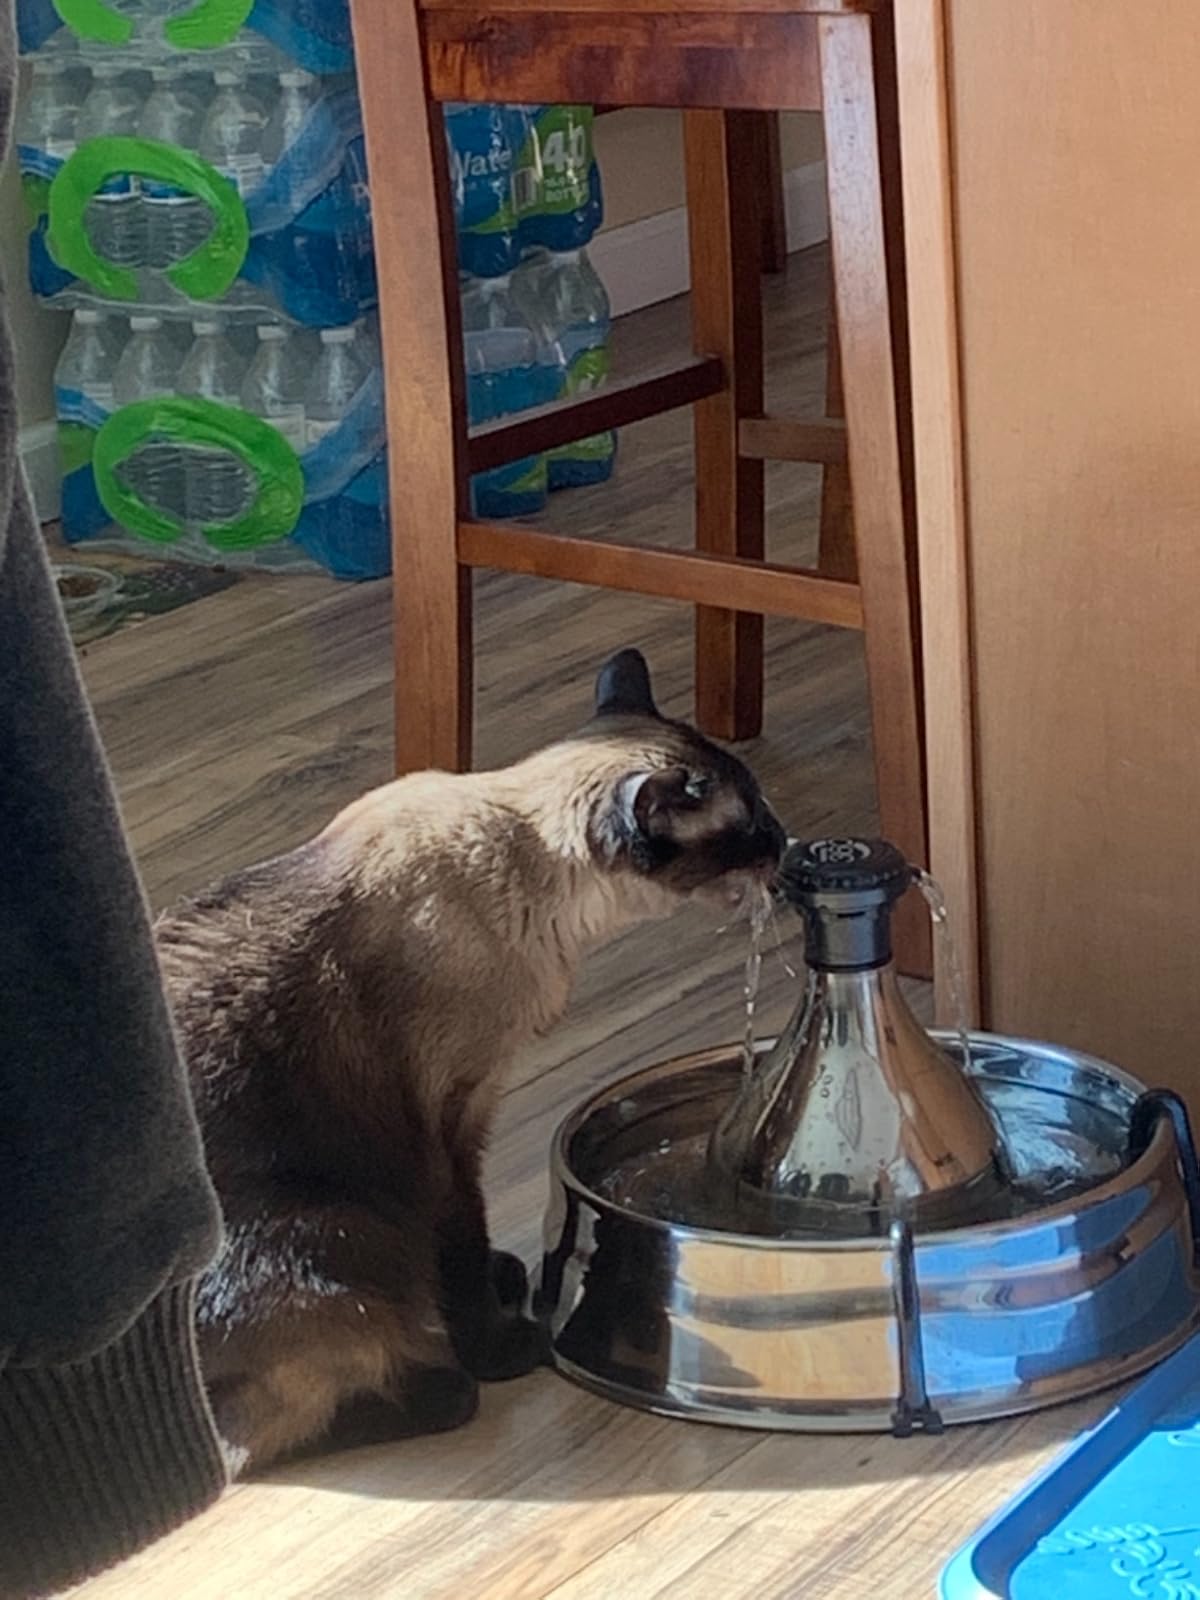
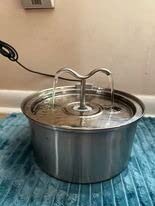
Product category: items_bowl
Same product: no